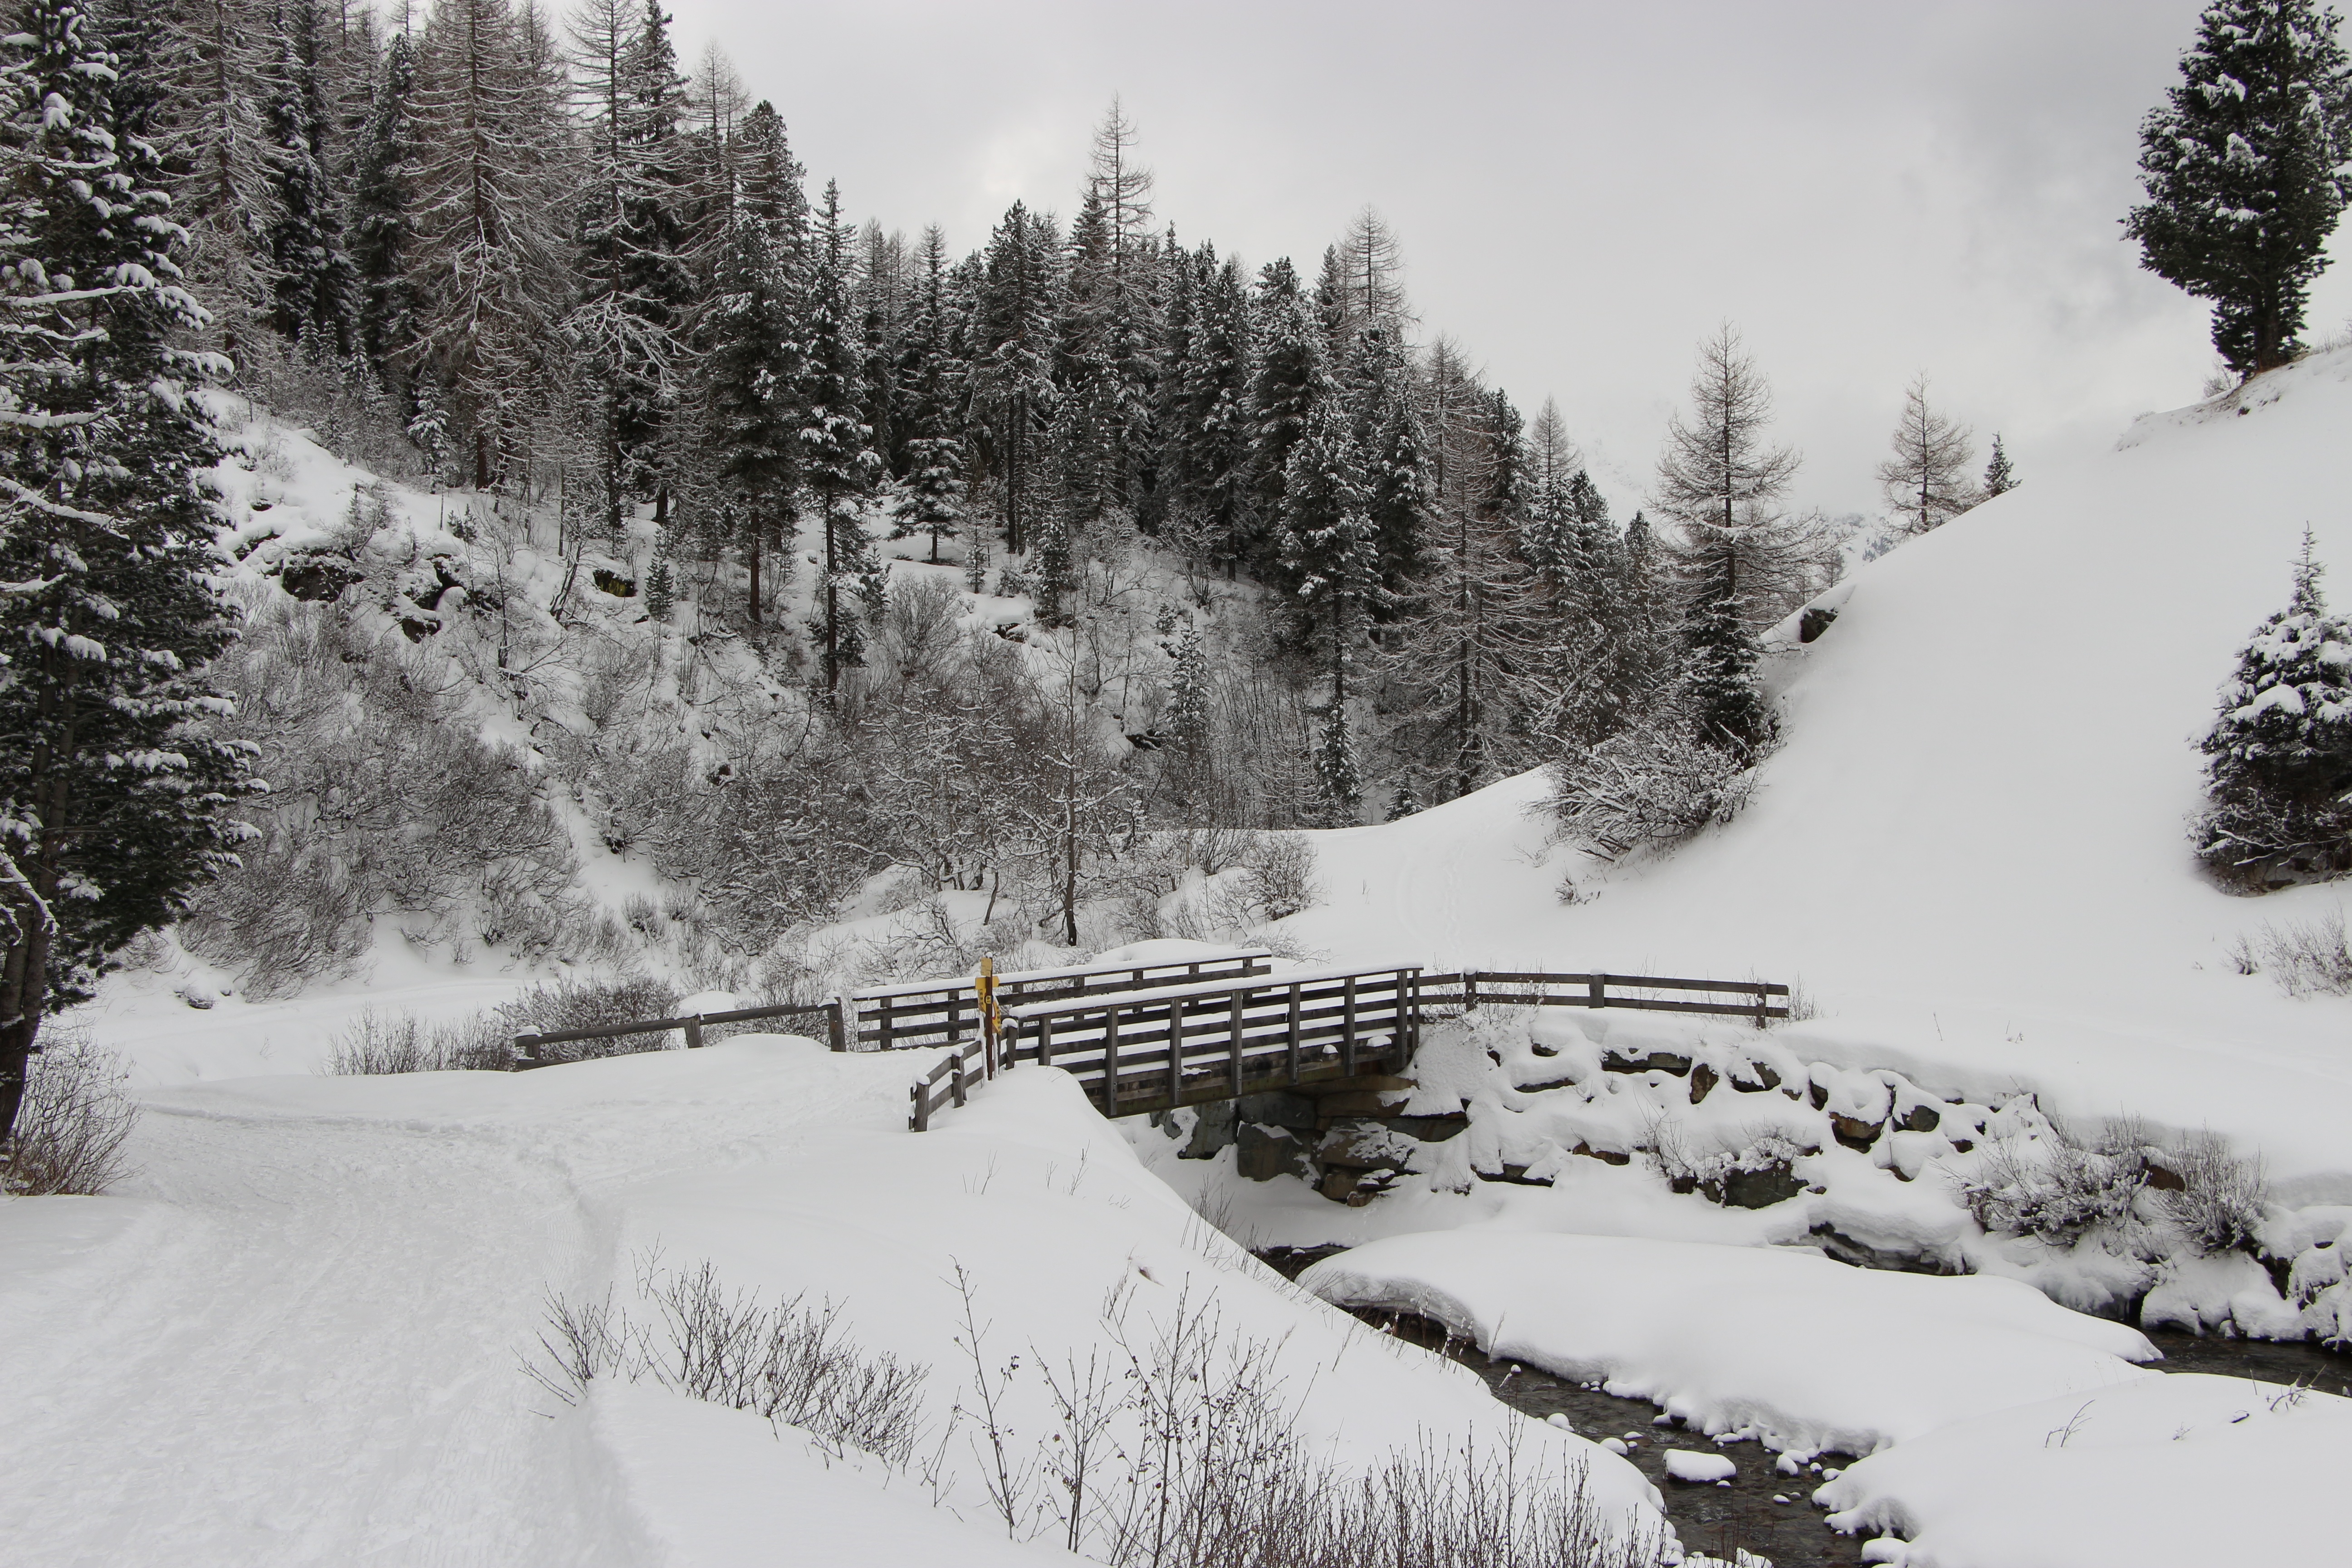
tree, nature, forest, mountain, snow, winter, bridge, river, mountain range, weather, alpine, skiing, season, austria, trees, footwear, piste, freezing, nordic skiing, geological phenomenon